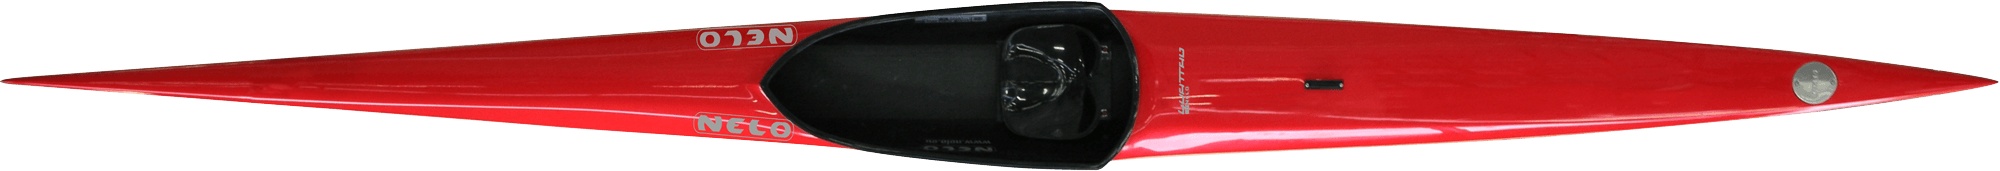
NEW Nelo K1 Vintage Quattro
Fittings: Available fittings for K1 VINTAGE QUATTRO may vary according to construction type. Boat : 5.2 x 0.41 m Stability : 2 Construction: WWR: 16 Kg F : 16 Kg E : 16 Kg G: 16 Kg SCS : 16 Kg F Carbon Foam Epoxy Vacuum Heat Cured One of the most popular constructions, it’s defined by being extremely resistant and rigid, ideal for sprint training and competition. WWR Carbon/Kevlar Epoxy Vacuum This construction is designed for river descents, marathon training, and sea competition. His main features are: stiffness and impact resistance. G Extra Carbon Foam Epoxy Vacuum Heat Cure High-quality construction, prepared for high performance. E Carbon/Kevlar Vacuum Heat Cured Was specifically developed for marathon events, it stands out for the balance between its lightness and stiffness. These features gives it an excellent performance in competition. SCS Solid Composite System Construction with an excellent performance level because of it’s extreme stiffness. Those features are possible because of the high-technology that we use in the moulding of composites. Ideal for high-competition. This construction also stands out for the extras, such as, weights and cover for the boat, and also the possibility of customizing the painting (not included in the price of the boat).
Brand: Paddlershub-UAE
Category: Sporting Goods > Outdoor Recreation > Boating & Water Sports > Boating & Rafting > Canoes > Sprint Canoes